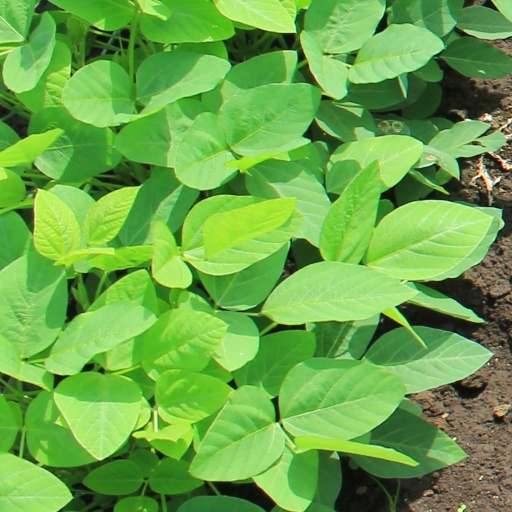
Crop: soybean